Builder's signature

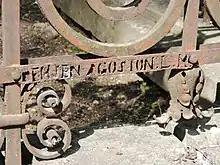
A tradesman's signature is seen on a fence at Házsongárd Cemetery in Cluj, Romania

A builder's signature, sometimes known as a craftsman's signature, tradesman's signature, or workman's signature, is a type of signature associated with several skilled trades in which a tradesperson inscribes their name on a structure during or after completion of a project. In some instances, the signature may be hidden from public view, such as a signature inscribed on wooden framing which is subsequently covered with drywall; in other instances the signature may be prominently displayed such as in concrete.